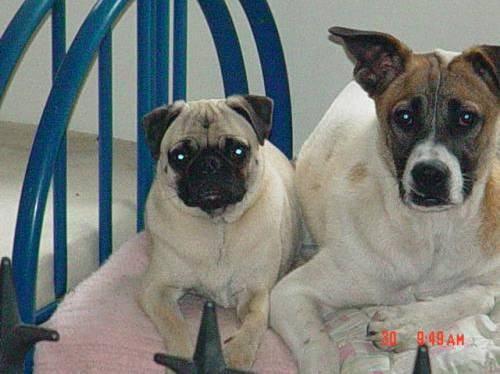
dog